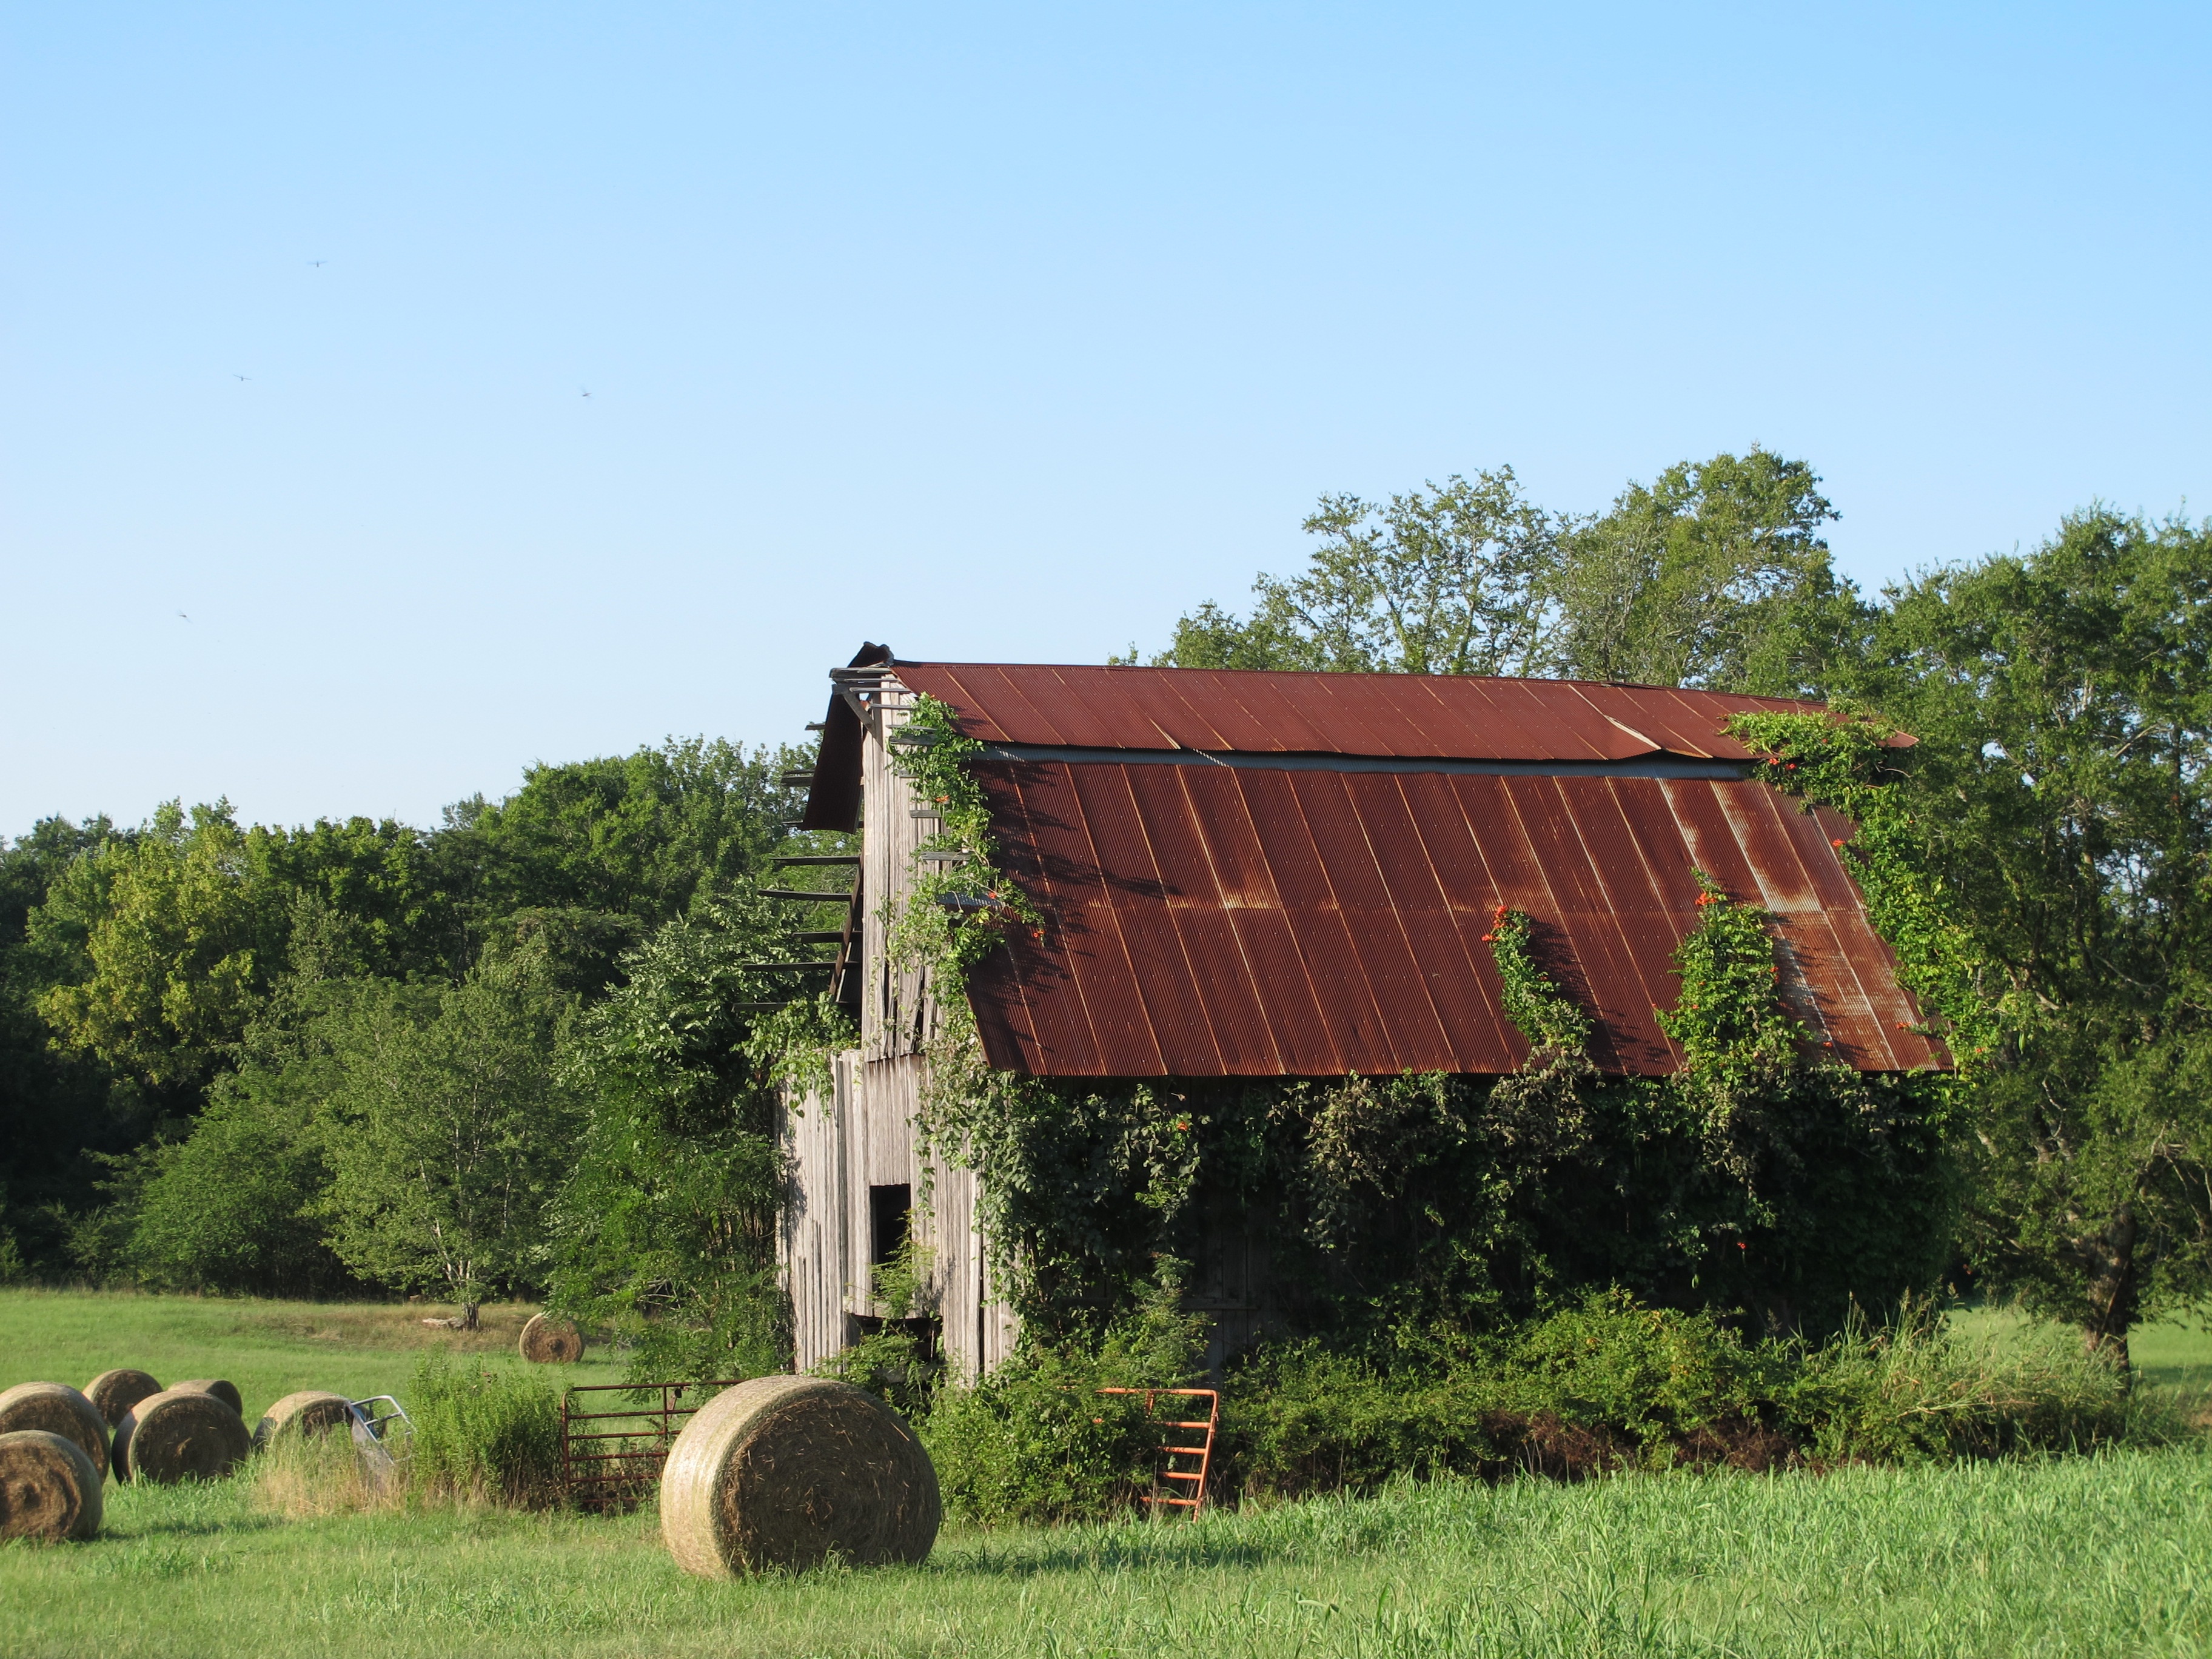
landscape, field, farm, house, building, old, barn, village, pasture, ranch, broken, property, ruin, agriculture, place of worship, estate, hay bales, rural area